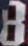
Number: 8